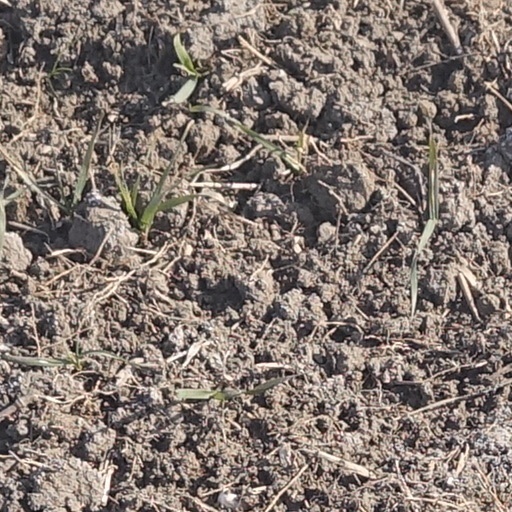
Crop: wheat